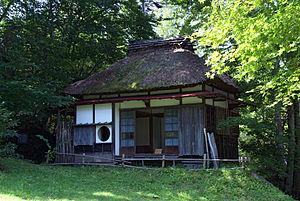
Yaeko Nogami, de son nom de jeune fille Yae Kotegawa, est une écrivaine japonaise de l'ère Shōwa.